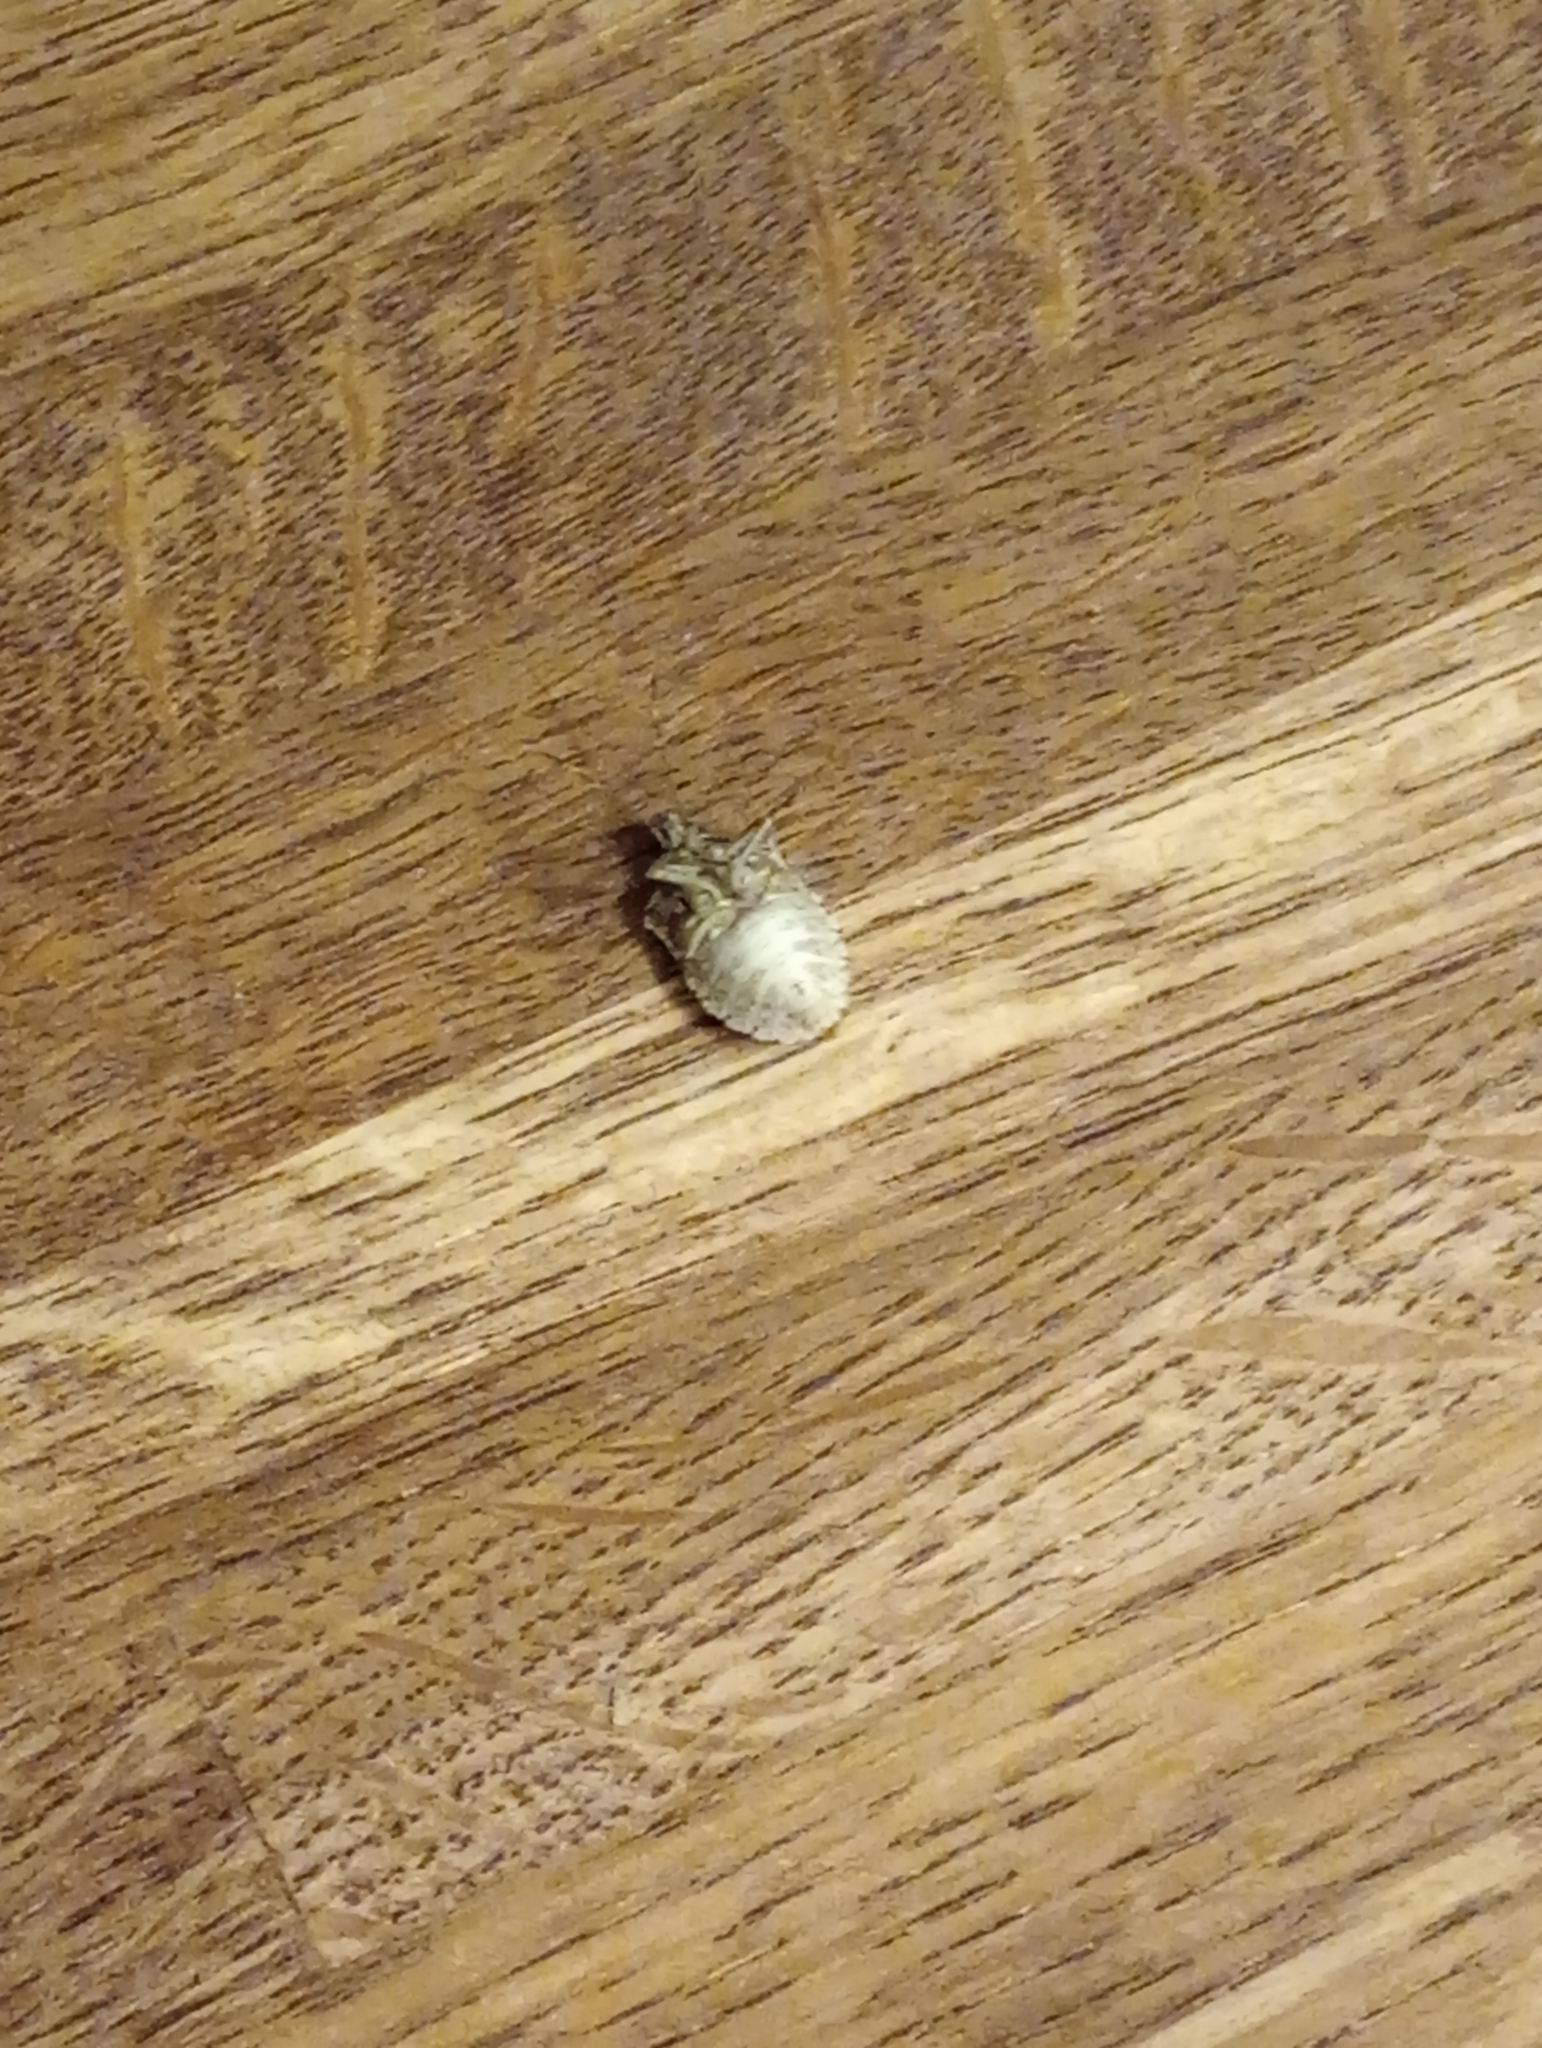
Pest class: stink_bug